Marco Polo (1851 ship)

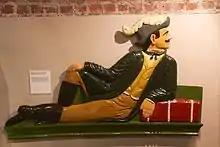
Replica stern carvings from "Marco Polo", on display in the Merseyside Maritime Museum.

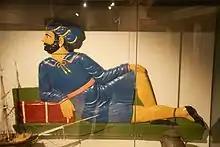
Replica stern carvings from "Marco Polo", on display in the Merseyside Maritime Museum.

The wreck site is in the waters immediately offshore from Prince Edward Island National Park and is considered a National Historic Site. A ship portrait and many artifacts from the ship are on display at the New Brunswick Museum in Saint John, New Brunswick. Another ship portrait is displayed at the Yarmouth County Museum & Archives in Yarmouth, Nova Scotia. The original half-model of "Marco Polo" now lies in the Mariners' Museum in Newport News, Virginia.